1959 World Series

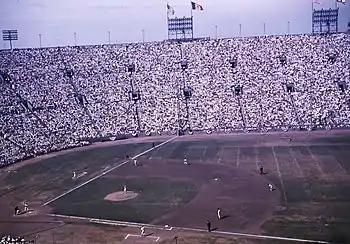
World Series action at the Los Angeles Memorial Coliseum

The Dodgers found an unlikely hero when Chuck Essegian, who hit only one home run in 1959 and had only six in his career to that point, set a World Series record with two pinch-hit home runs.